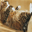
Label: cat